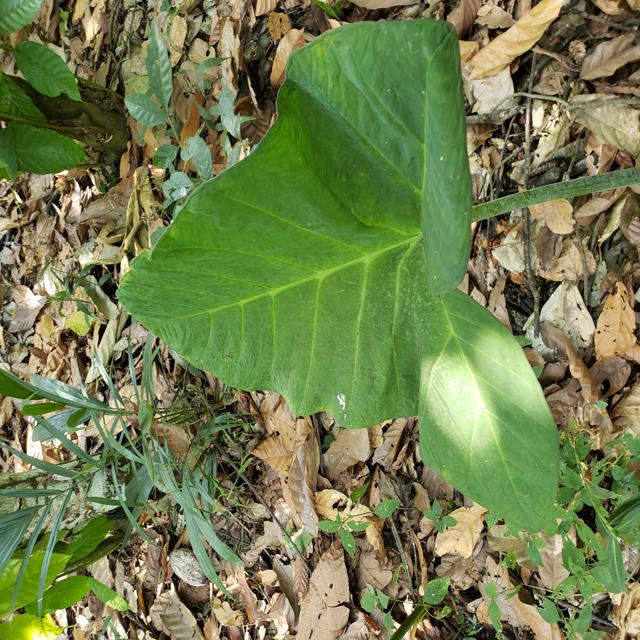
Label: Healthy